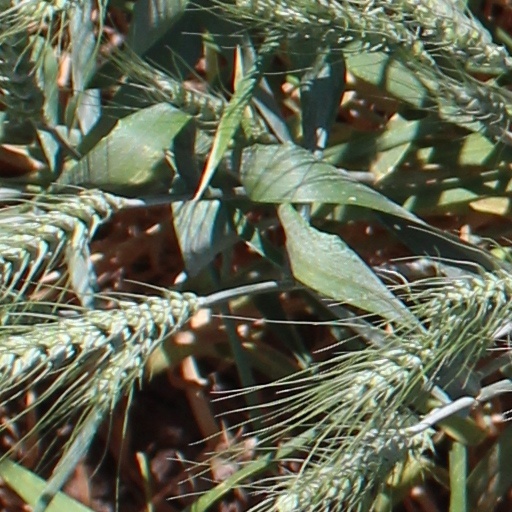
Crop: wheat